WWJ-TV

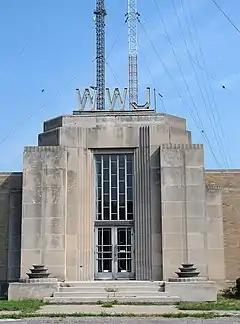

On July 24, 1995, the FCC denied the two objections and approved the sale of WGPR-TV to CBS, also granting it a waiver to keep its two Detroit radio stations, WWJ and WYST, which had been owned by CBS since 1988. In denying the objections, the commission recognized that the terms of the local marketing agreement showed George Mathews still holding control over channel 62's programming, finances, and staffing for a two-year period; regarded the affiliation switch as something to which the minority-controlled license holders had agreed; and saw the sale as "in the public interest". The network immediately announced that it would expand its heretofore-temporary River Place offices and that the call letters would be changed to WWJ-TV, mimicking their AM sister. These changes occurred once the sale was consummated on September 20, 1995, returning the WWJ calls to the television dial for the first time since the original WWJ-TV (channel 4) became WDIV-TV on July 22, 1978, after it was sold off. Jay Newman was formally named as channel 62 general manager and sought to have a new facility constructed housing CBS's TV and radio properties, but declined to give a timetable, saying, "It's like buying a house; it doesn't happen right away."